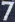
Number: 7